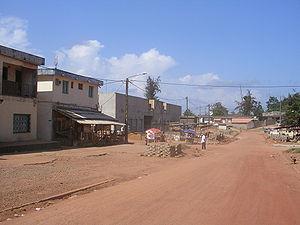
San Pédro. Centre-ville. Español: San Pédro. Centro de la ciudad.